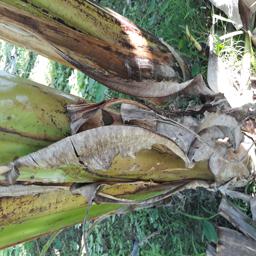
Label: PSEUDOSTEM WEEVIL